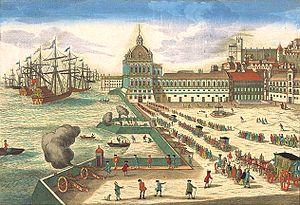
La Praça do Comércio est une célèbre place du quartier de Baixa à Lisbonne.